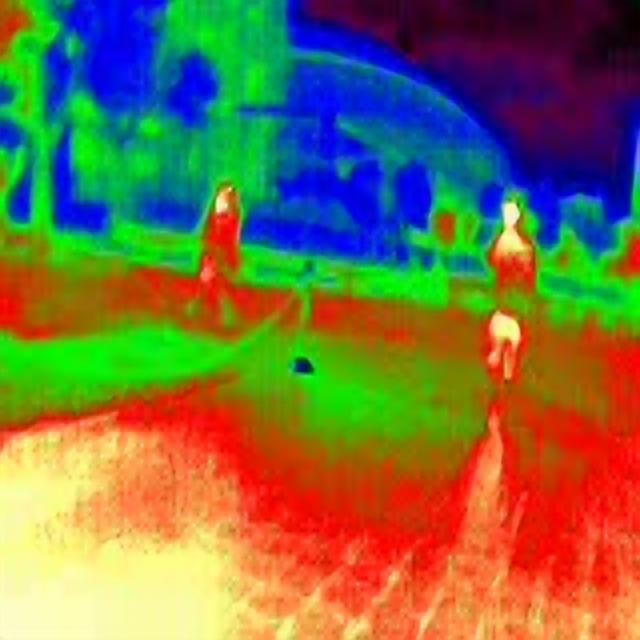
Detected objects:
label: person
label: person